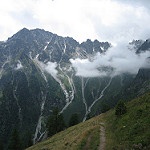
Label: mountain